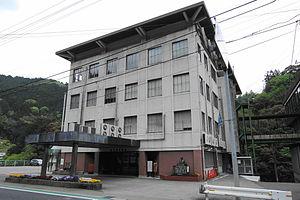
Ōtoyo est un bourg du district de Nagaoka, dans la préfecture de Kōchi au Japon.